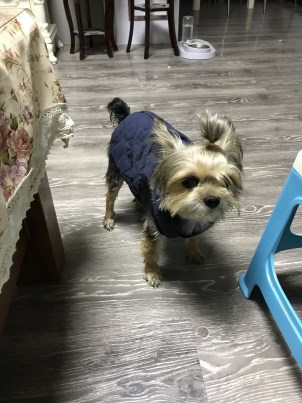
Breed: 340-n000120-Yorkshire_terrier